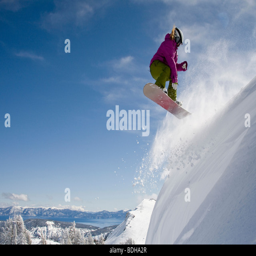
a female snowboarder doing a 540 in the backcountry on a sunny day